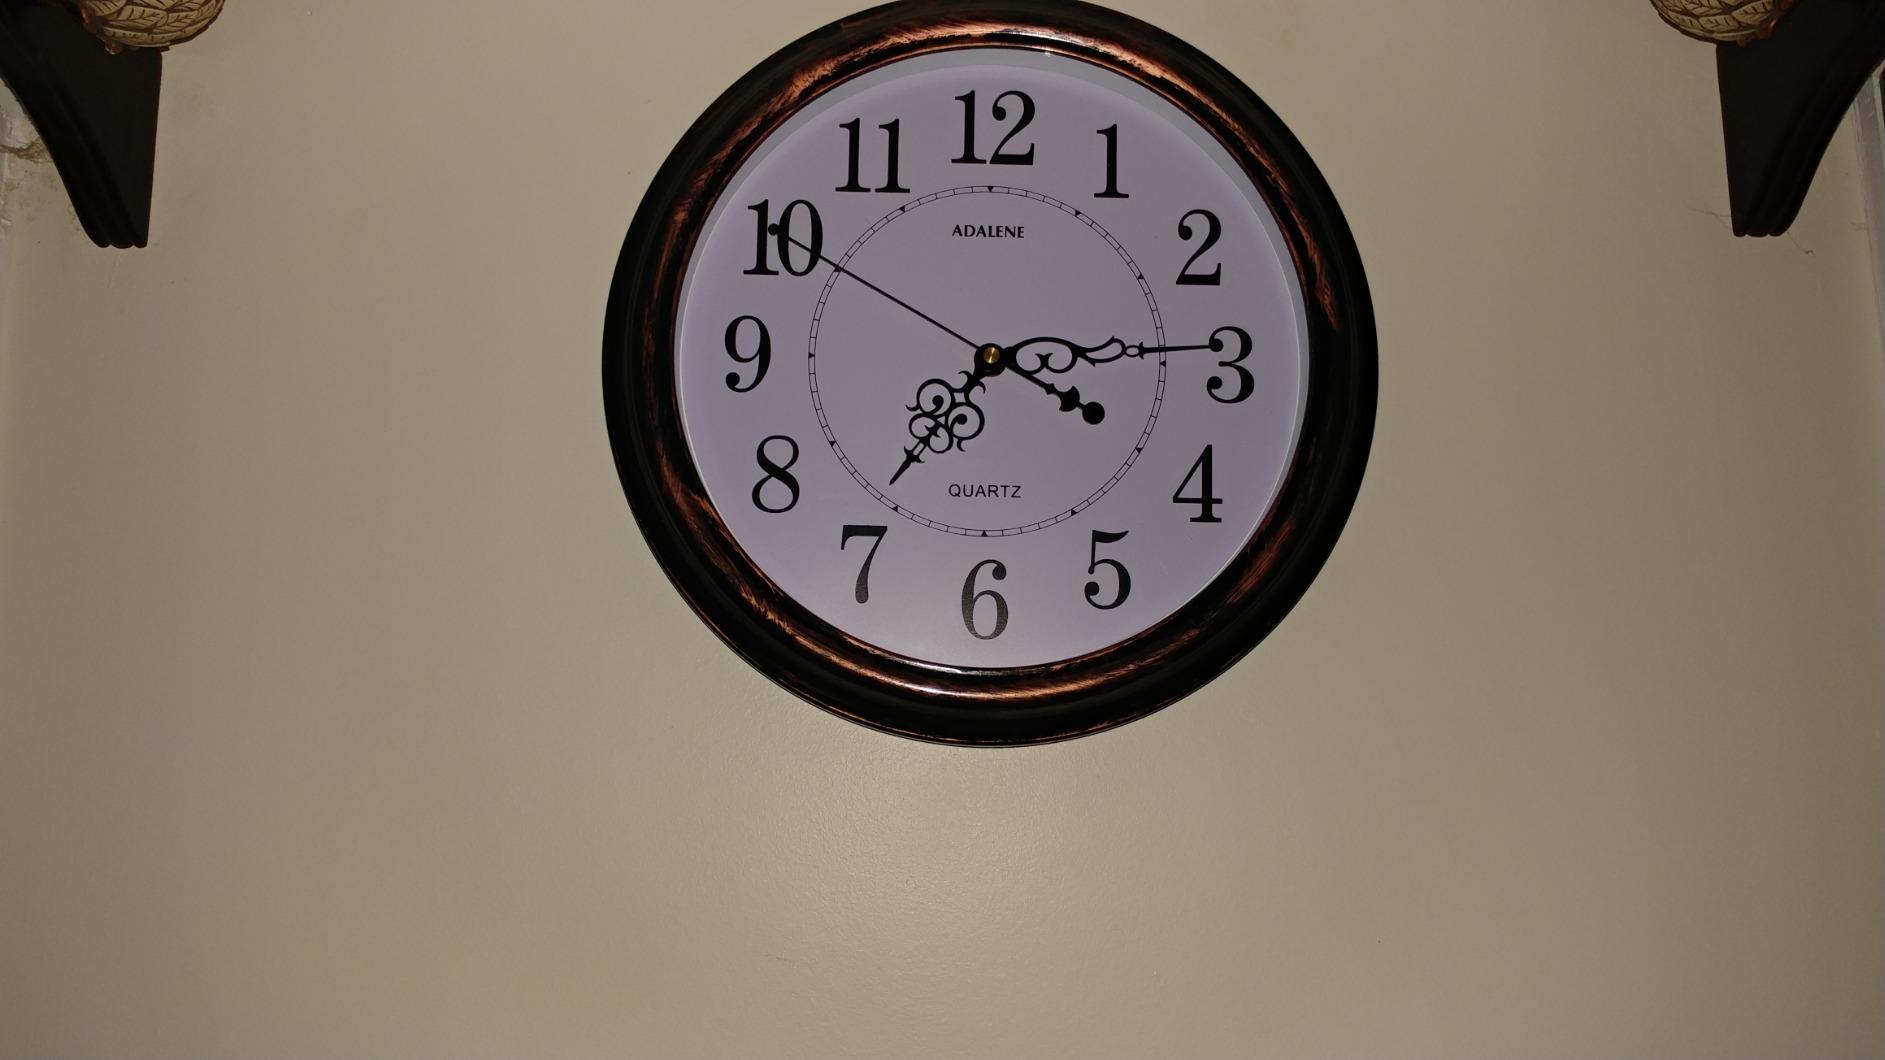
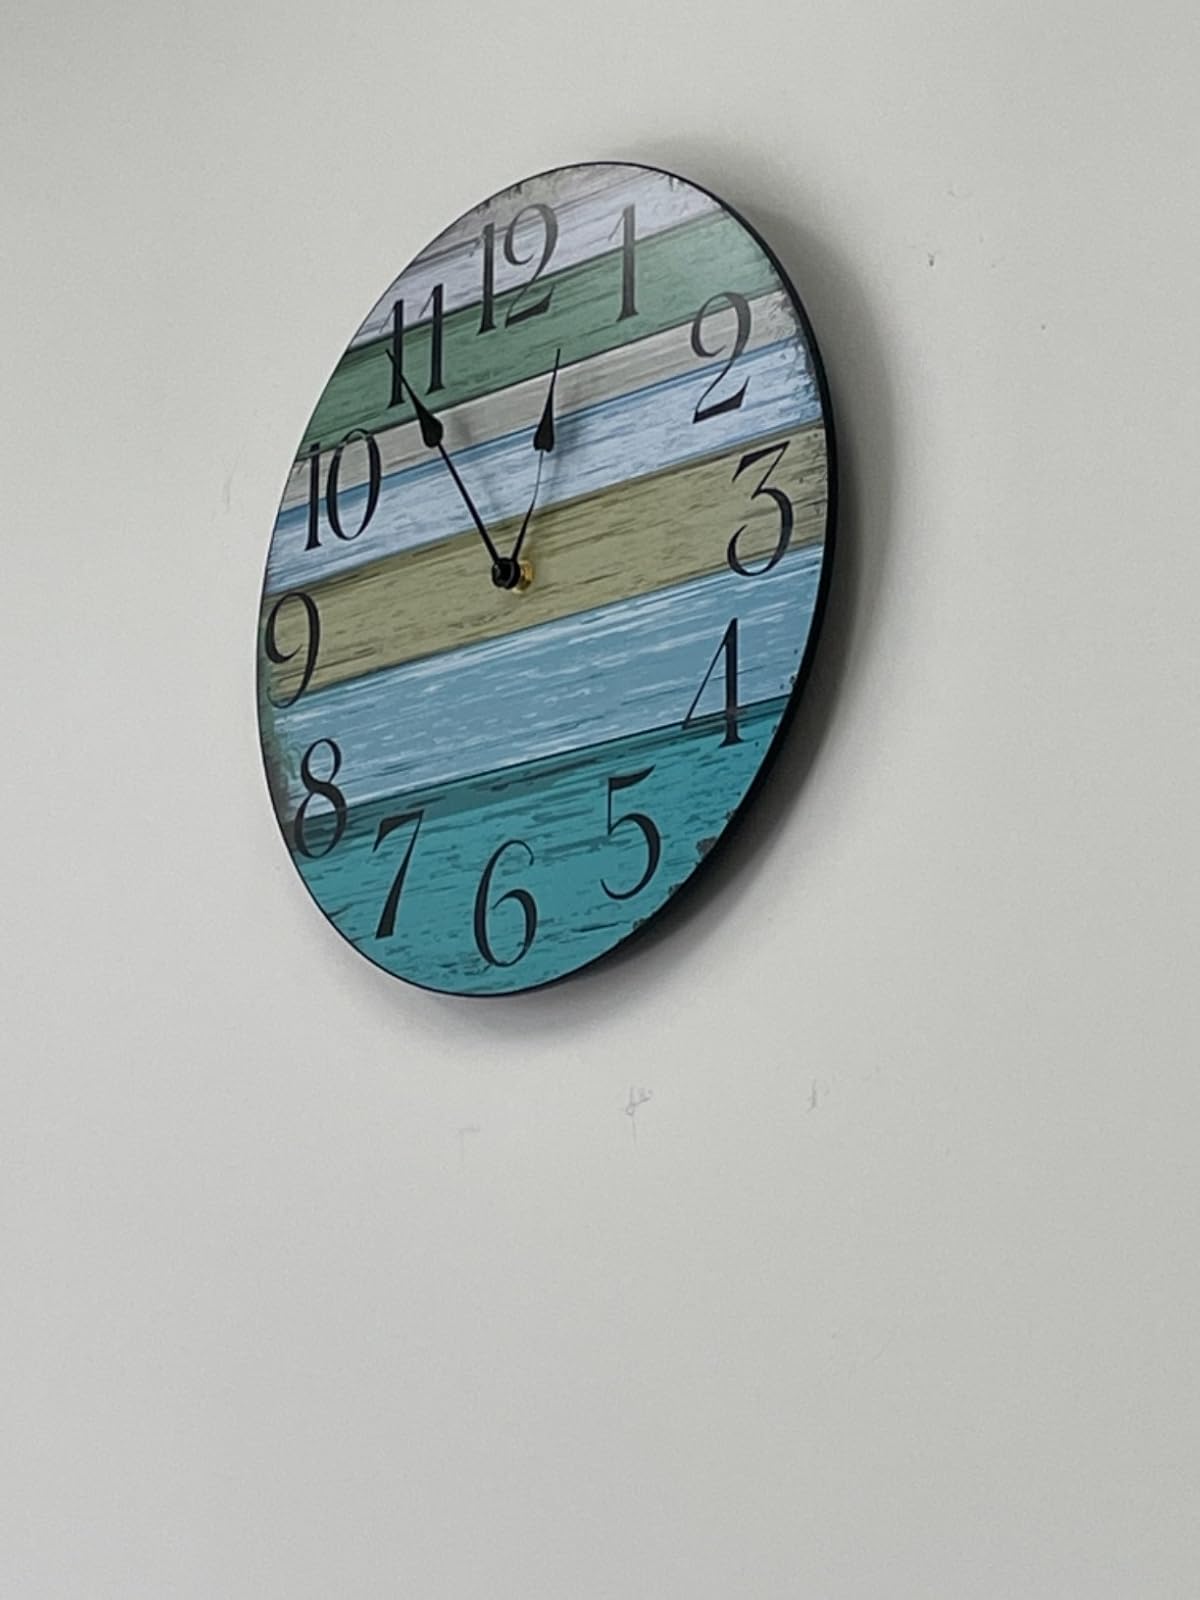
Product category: clock
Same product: no